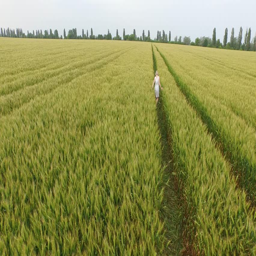
happy woman with blonde hair in a blue dress runs on a large field among plantations of wheat .